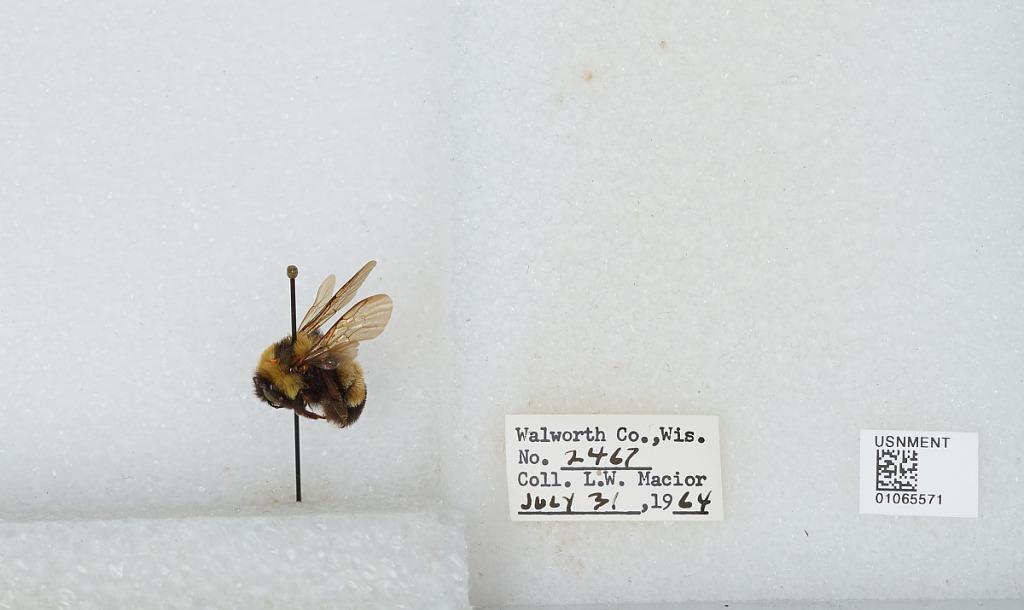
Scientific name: Bombus (Bombus) affinis Cresson
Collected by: L. Macior
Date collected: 1964-7-31
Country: United States
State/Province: Wisconsin
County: Walworth
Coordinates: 42.67, -88.54